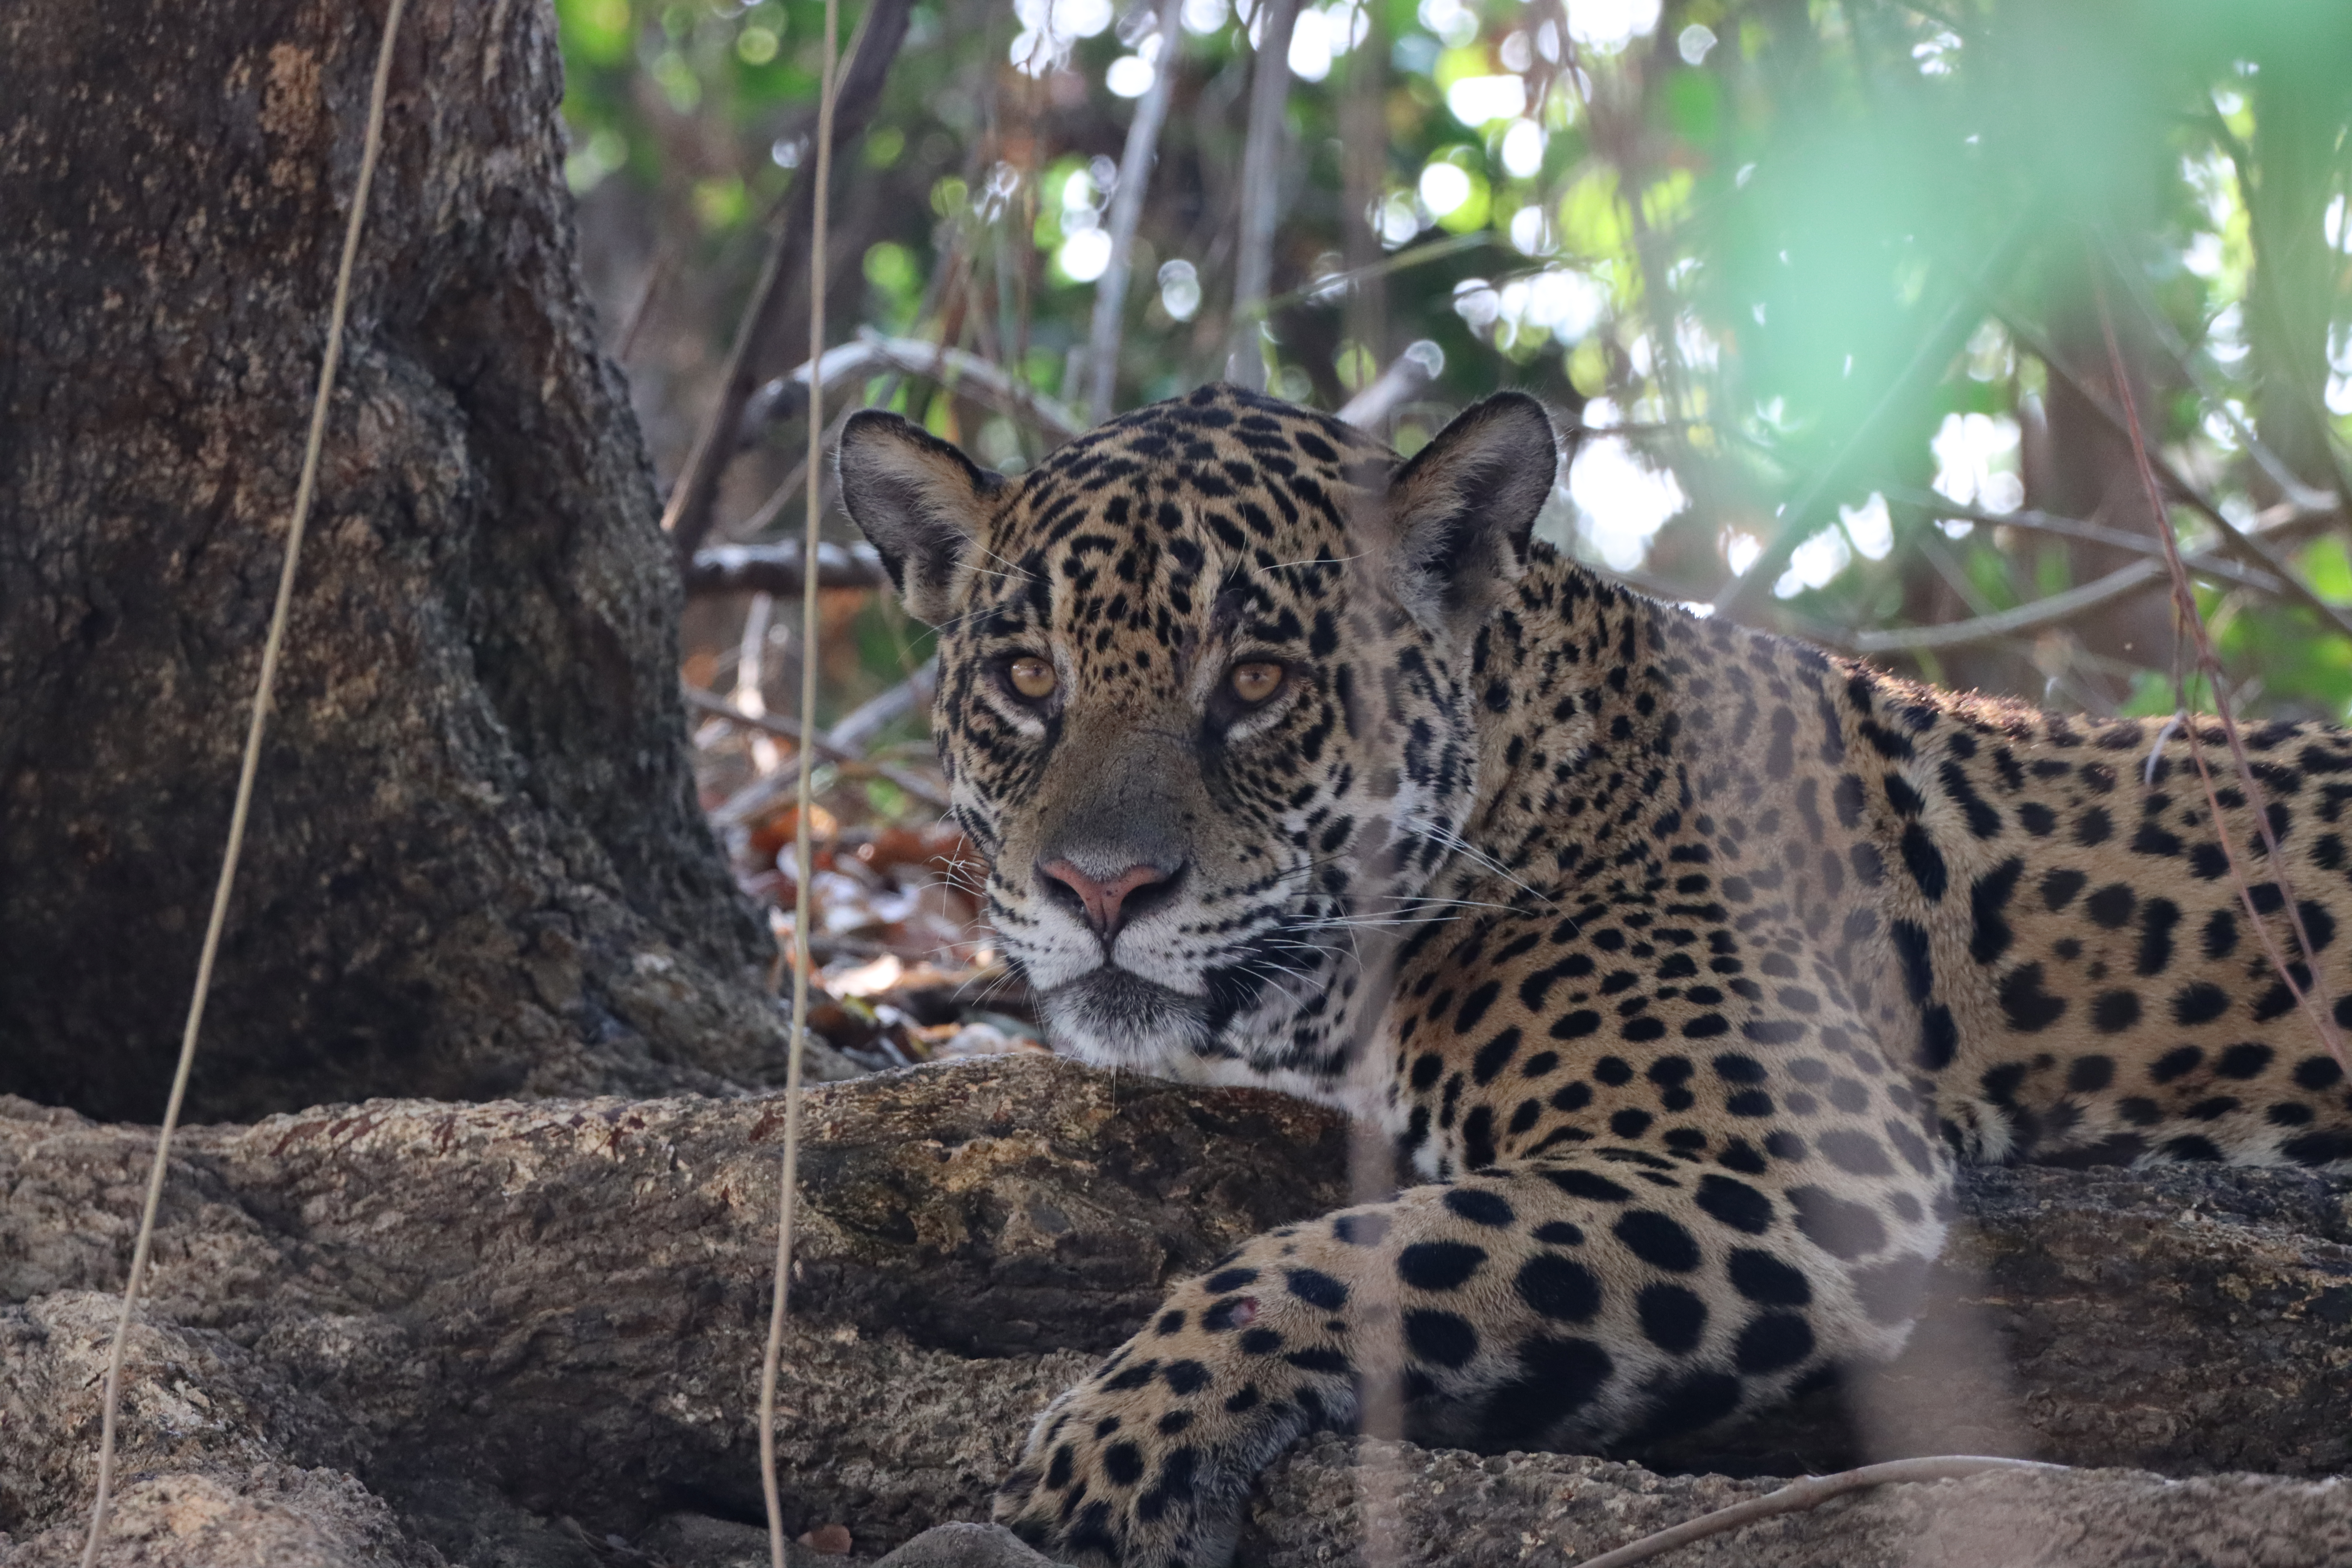
Jaguar: Benita